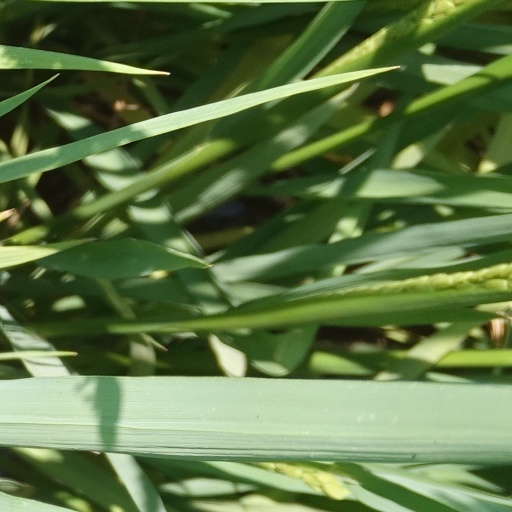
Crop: rice